Ukrainian dance

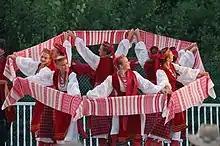
Ukrainian dance performed in Soyuzivka cultural centre, United States

Ukrainian immigrants brought their native traditions to the lands they settled, largely in Canada, Australia, the United States, and South America. Many village dances had survived the trip abroad and retained their traditional place at community gatherings (as documented in Andriy Nahachevskyy's book "Social Dances of Ukrainian-Canadians"). However, it was through the work of Vasyl Avramenko that Ukrainian dance secured a foothold in the West, developing as its own artform.